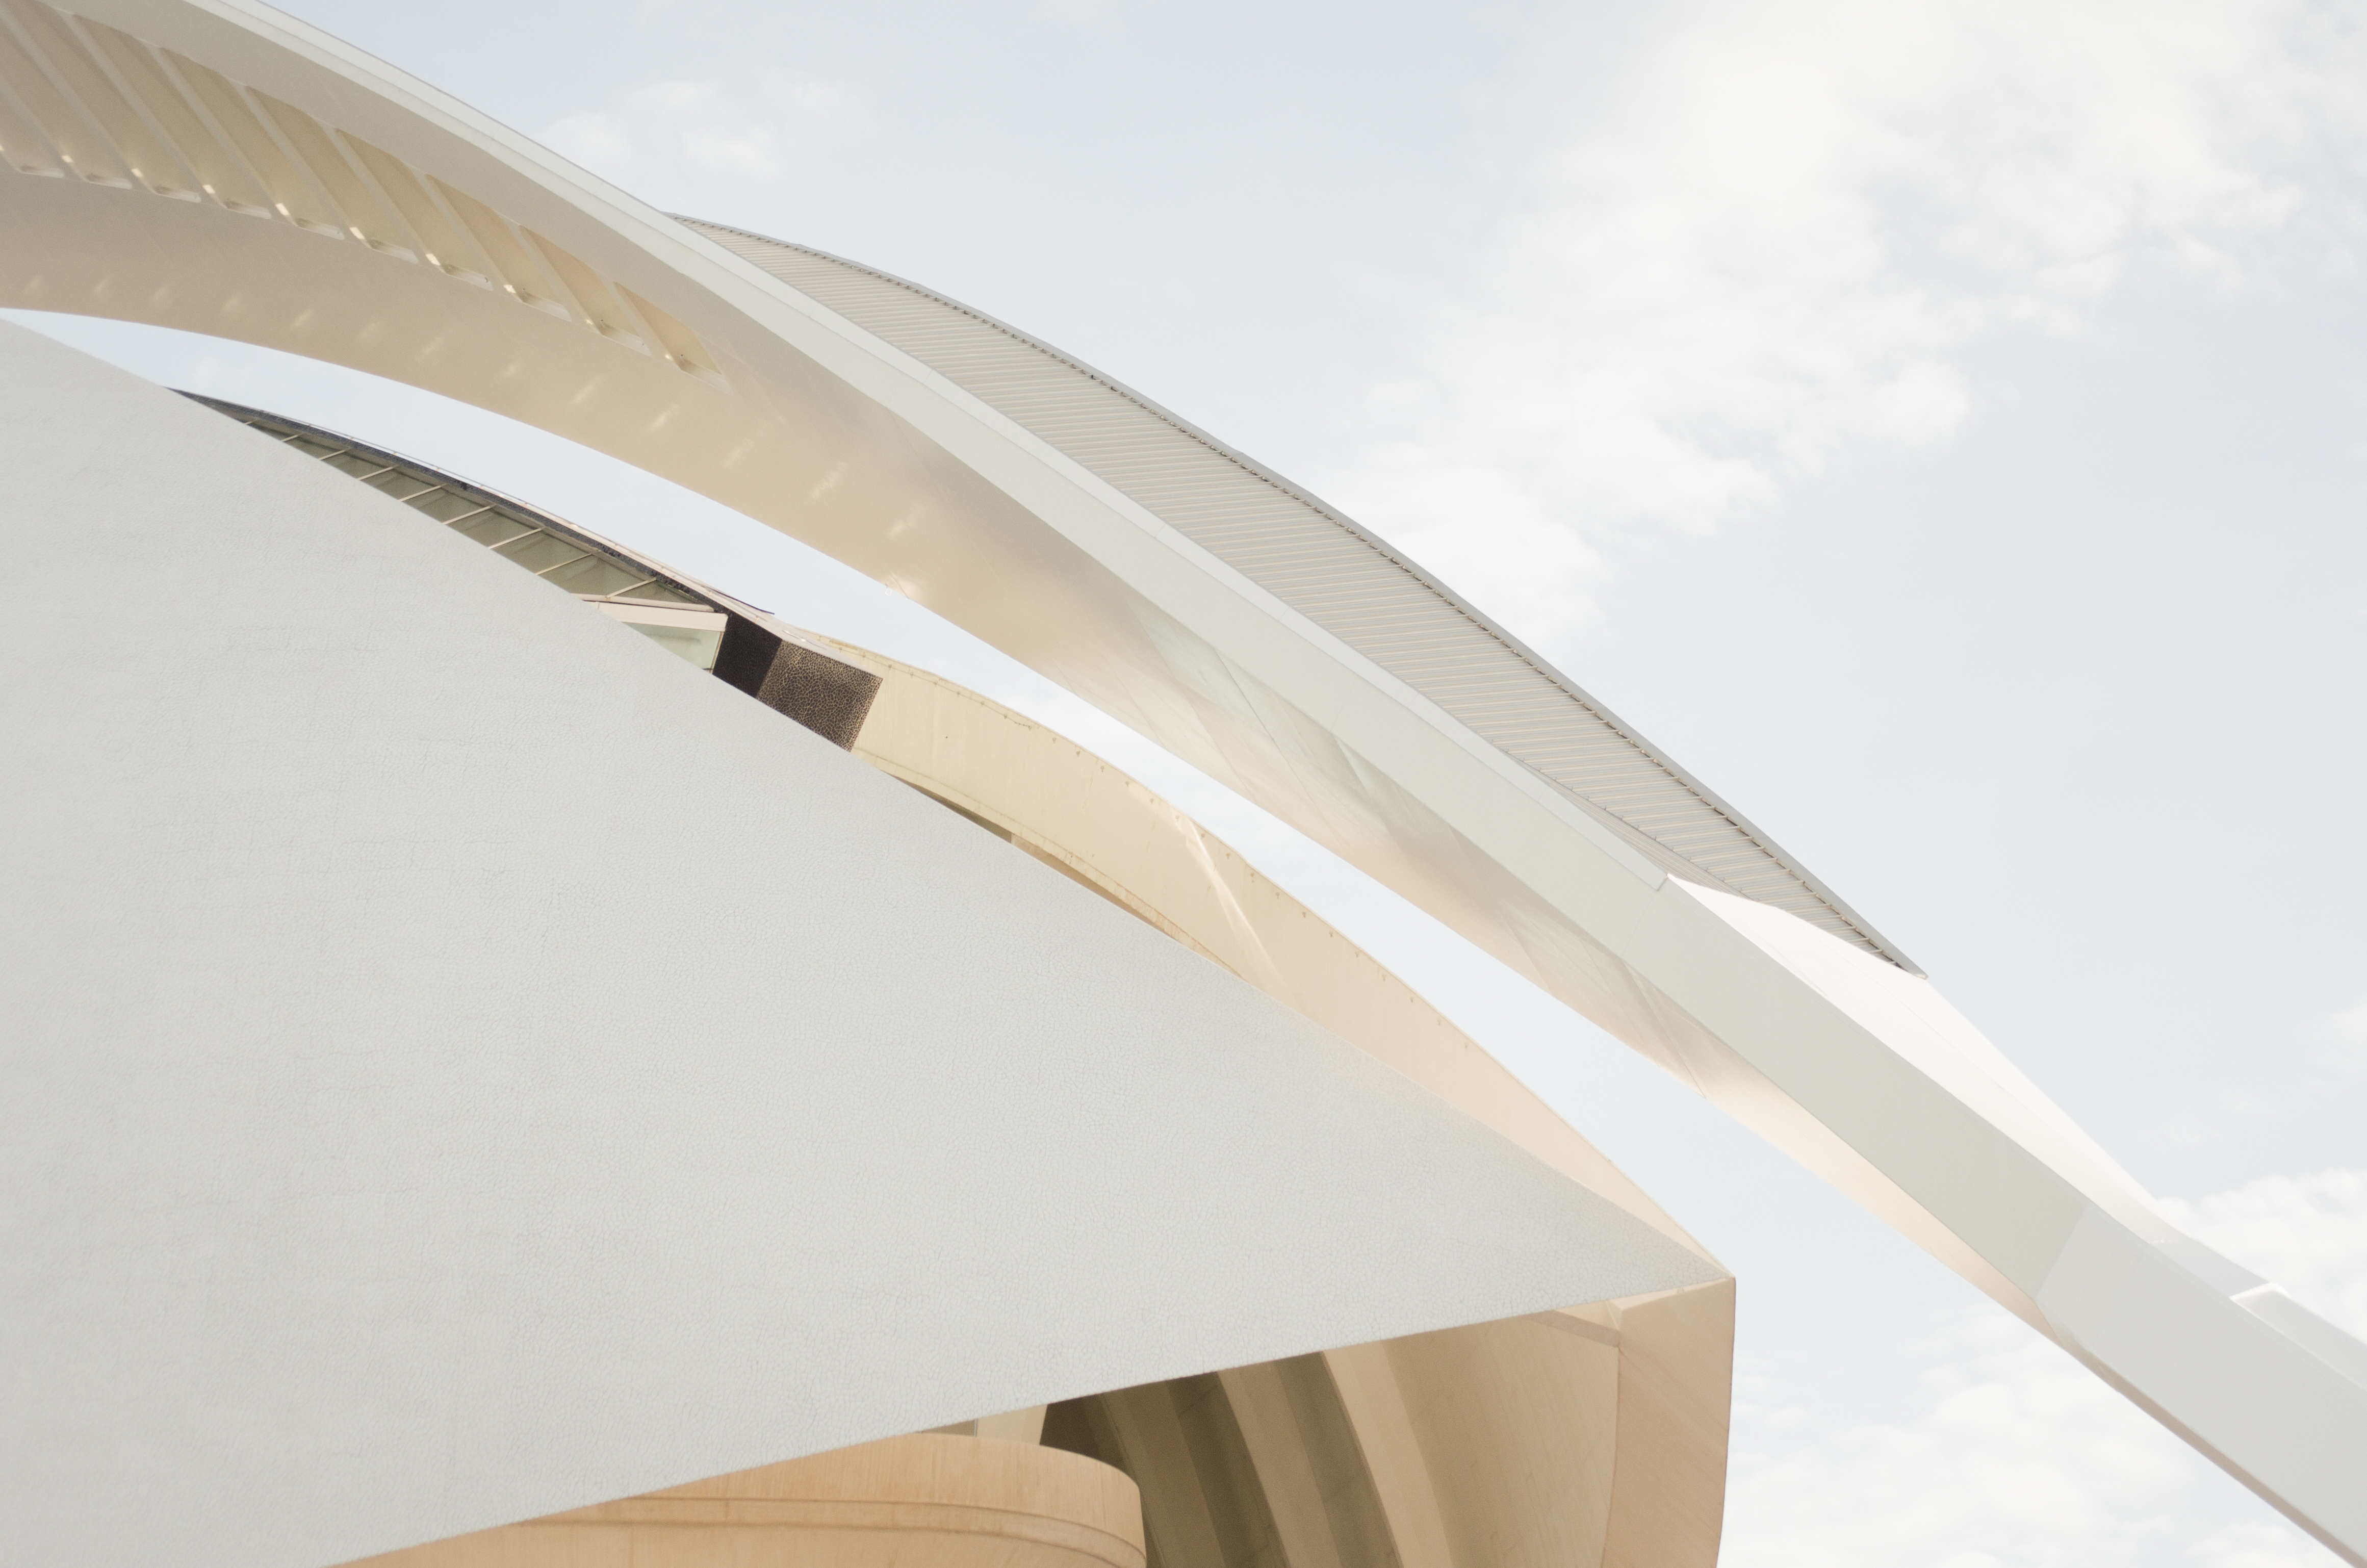
wing, architecture, structure, white, ceiling, surfboard, furniture, lighting, modern, minimalism, minimal, surfing equipment and supplies